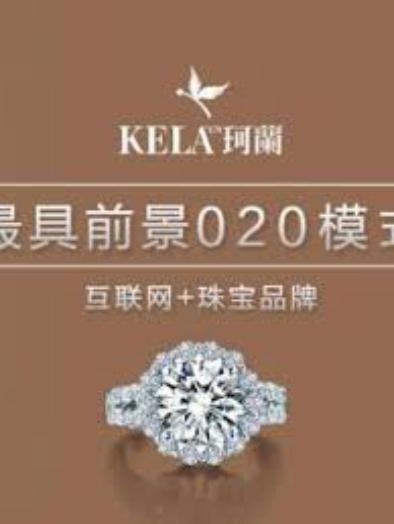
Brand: KELA
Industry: Clothes